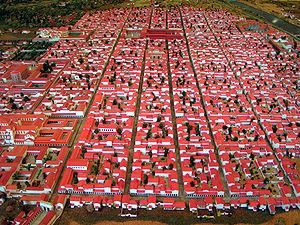
Augusta Treverorum ou Treveris — actuellement Trèves — était une ville créée par les Romains sur la Moselle dans le pays du peuple des Trévires en province de la Gaule belgique dont elle deviendra la capitale. Pendant l'empire romain, ce sont plusieurs dizaines de milliers de personnes qui n'ont cessé d'y vivre. Avec environ 80 000 habitants en l'an 300, Augusta Treverorum était la plus grande ville au nord des Alpes et avait pour cette raison le statut de métropole. Trèves fut très tôt le point de contact entre les civilisations celtique, germanique et romaine. Après la soumission des Trévires, l'empereur Auguste fonda Augusta Treverorum. La cité romaine fut le lieu d'une intense activité économique, culturelle et intellectuelle, et se développa jusqu'à l'invasion des tribus germaniques en 274.